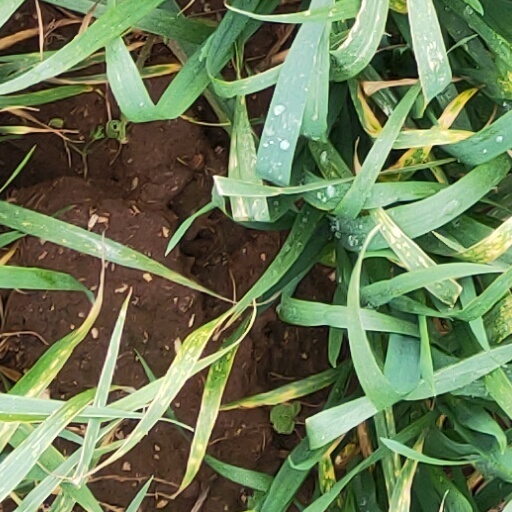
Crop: wheat